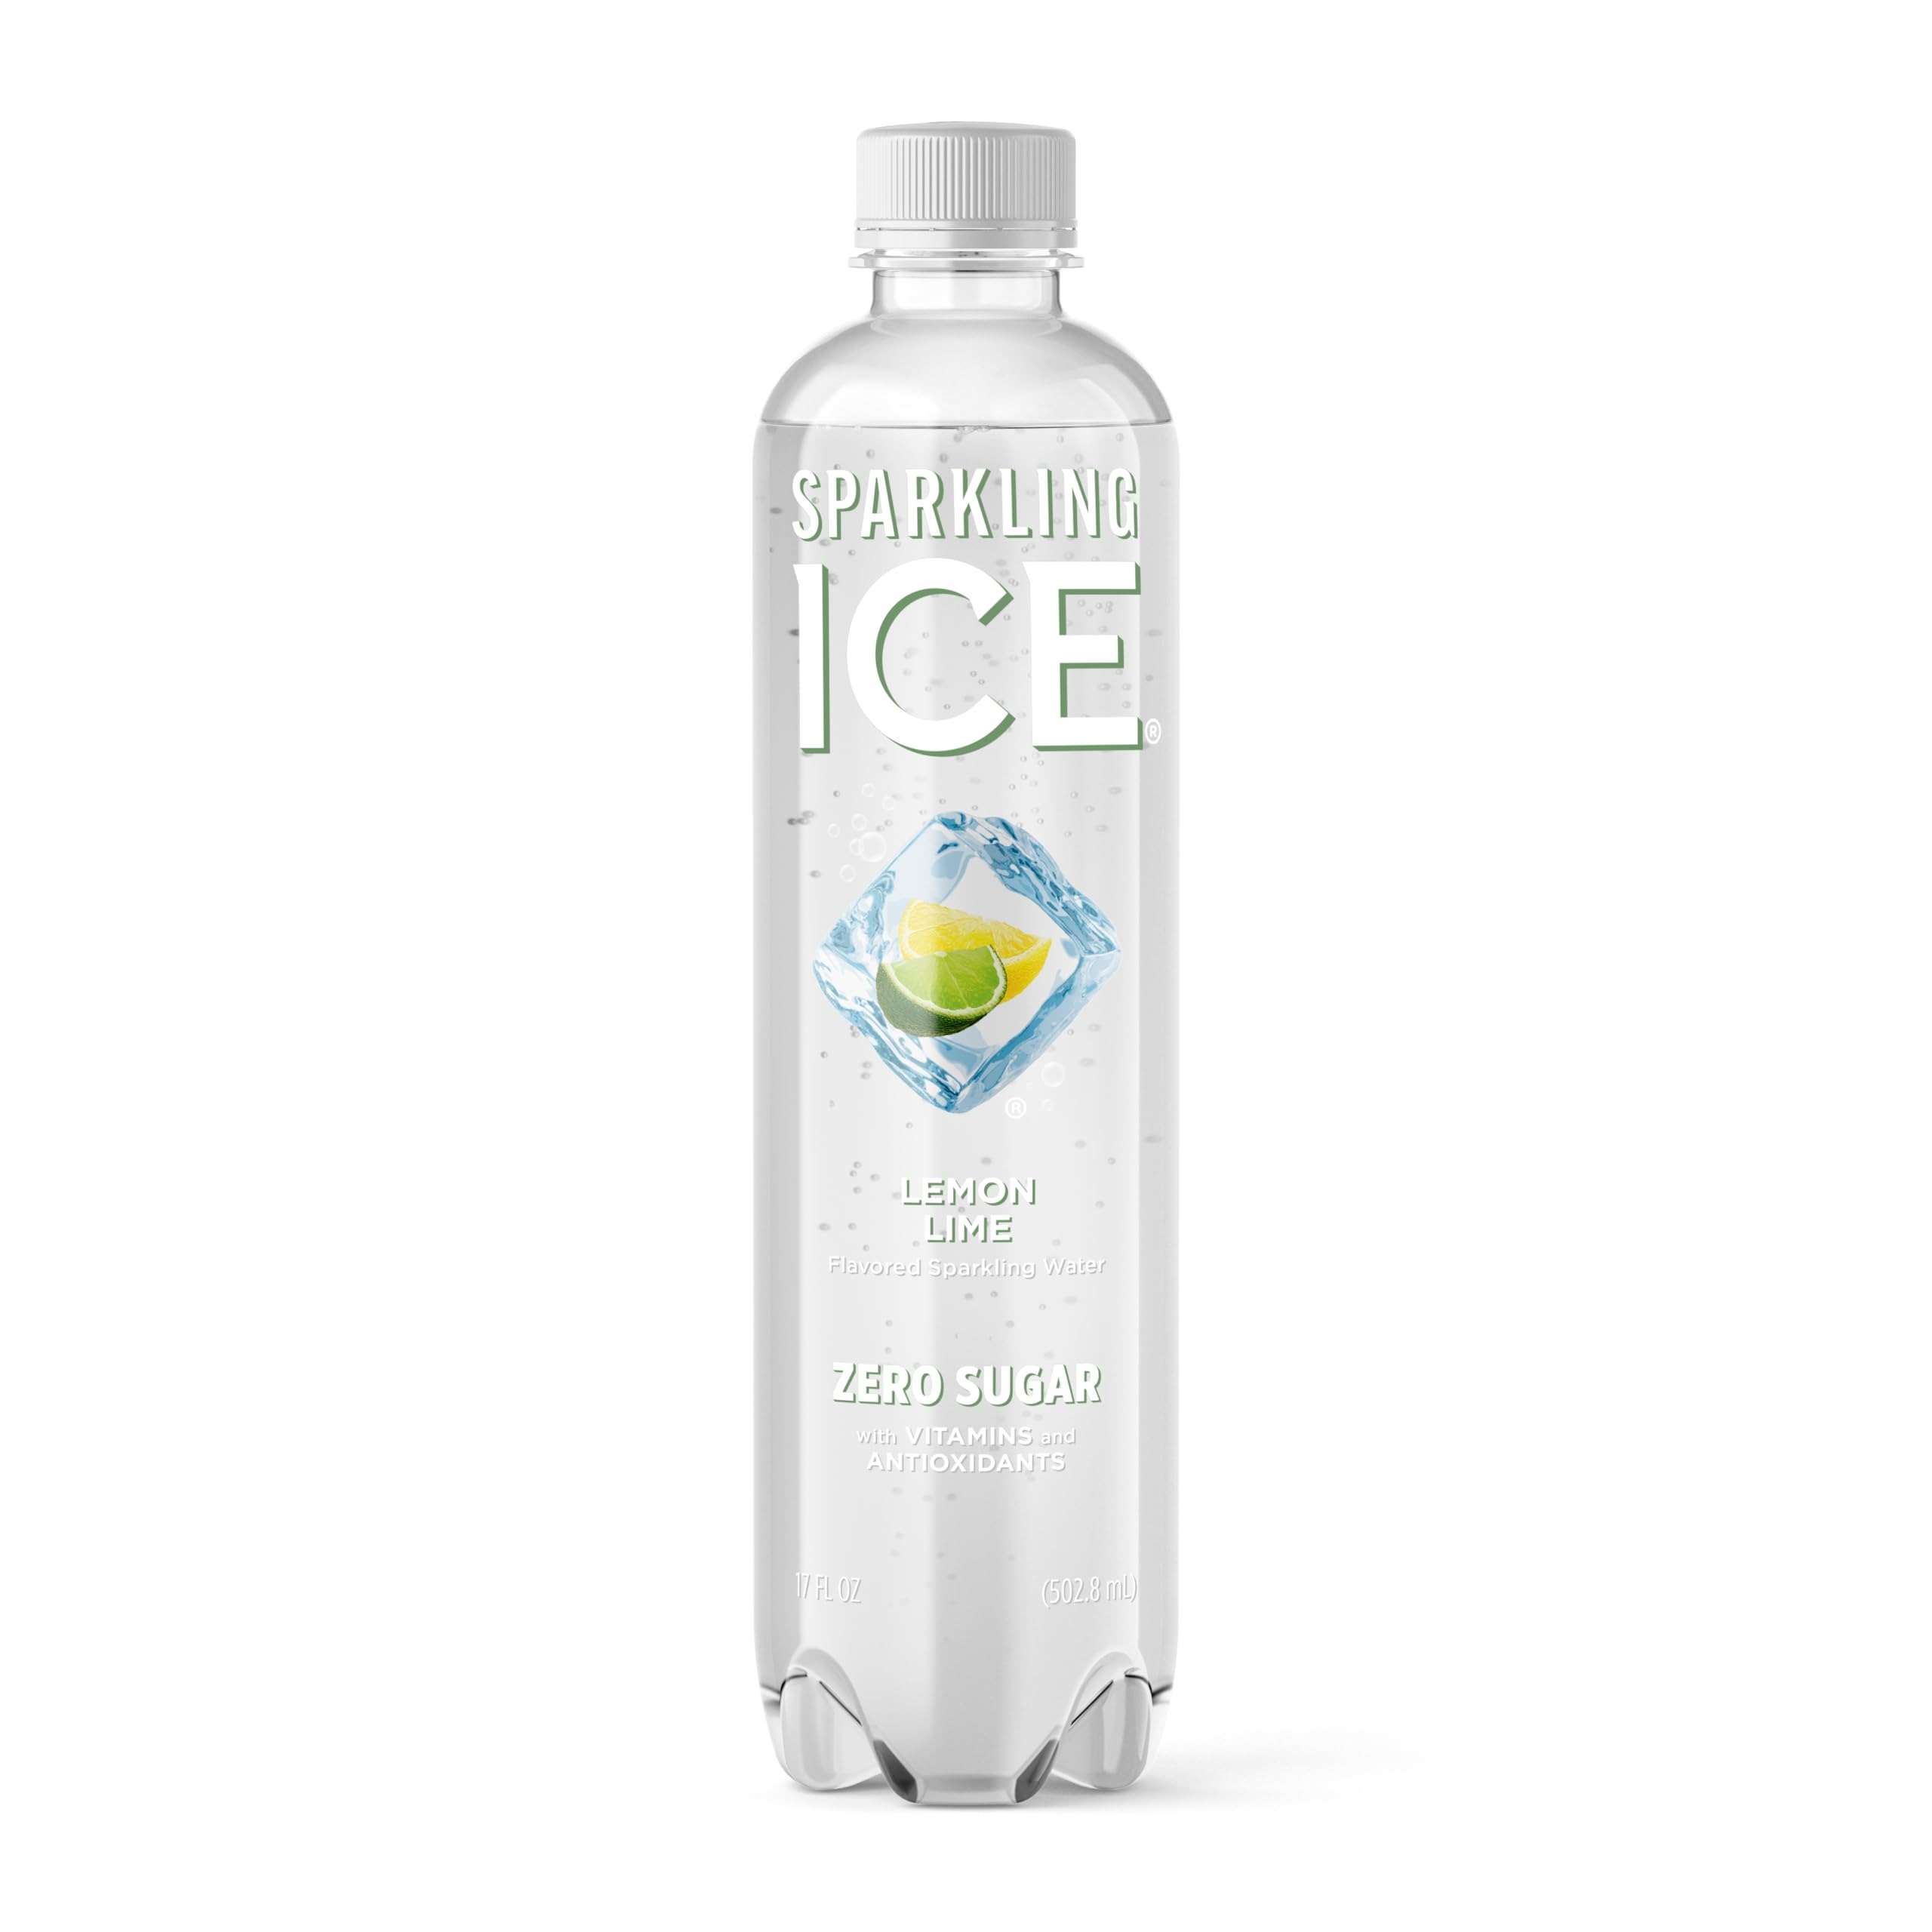
Item Name: Sparkling Ice, Lemon-Lime, 17oz
Bullet Point 1: ZERO SUGAR Pretty sweet, right? Sparkling Ice Lemon Lime brings on all the taste you’ve been missing, while making the sugar go missing, too
Bullet Point 2: FLAVOR YOU CAN TASTE This isn’t one of those hint-of-flavor sparkling waters. This is major flavor that will fruit up your taste buds
Bullet Point 3: VITAMINS & ANTIOXIDANTS Even when your favorite flavor changes, you’ll still be drinking a Sparkling Ice with vitamins B6, B12, and E. Turns out having zero sugar means you’ve got room for better things
Bullet Point 4: LOW CALORIE You can count how many calories there are on just one hand. Hint... it’s 5
Value: 17.0
Unit: Fl Oz

Price: 1.25